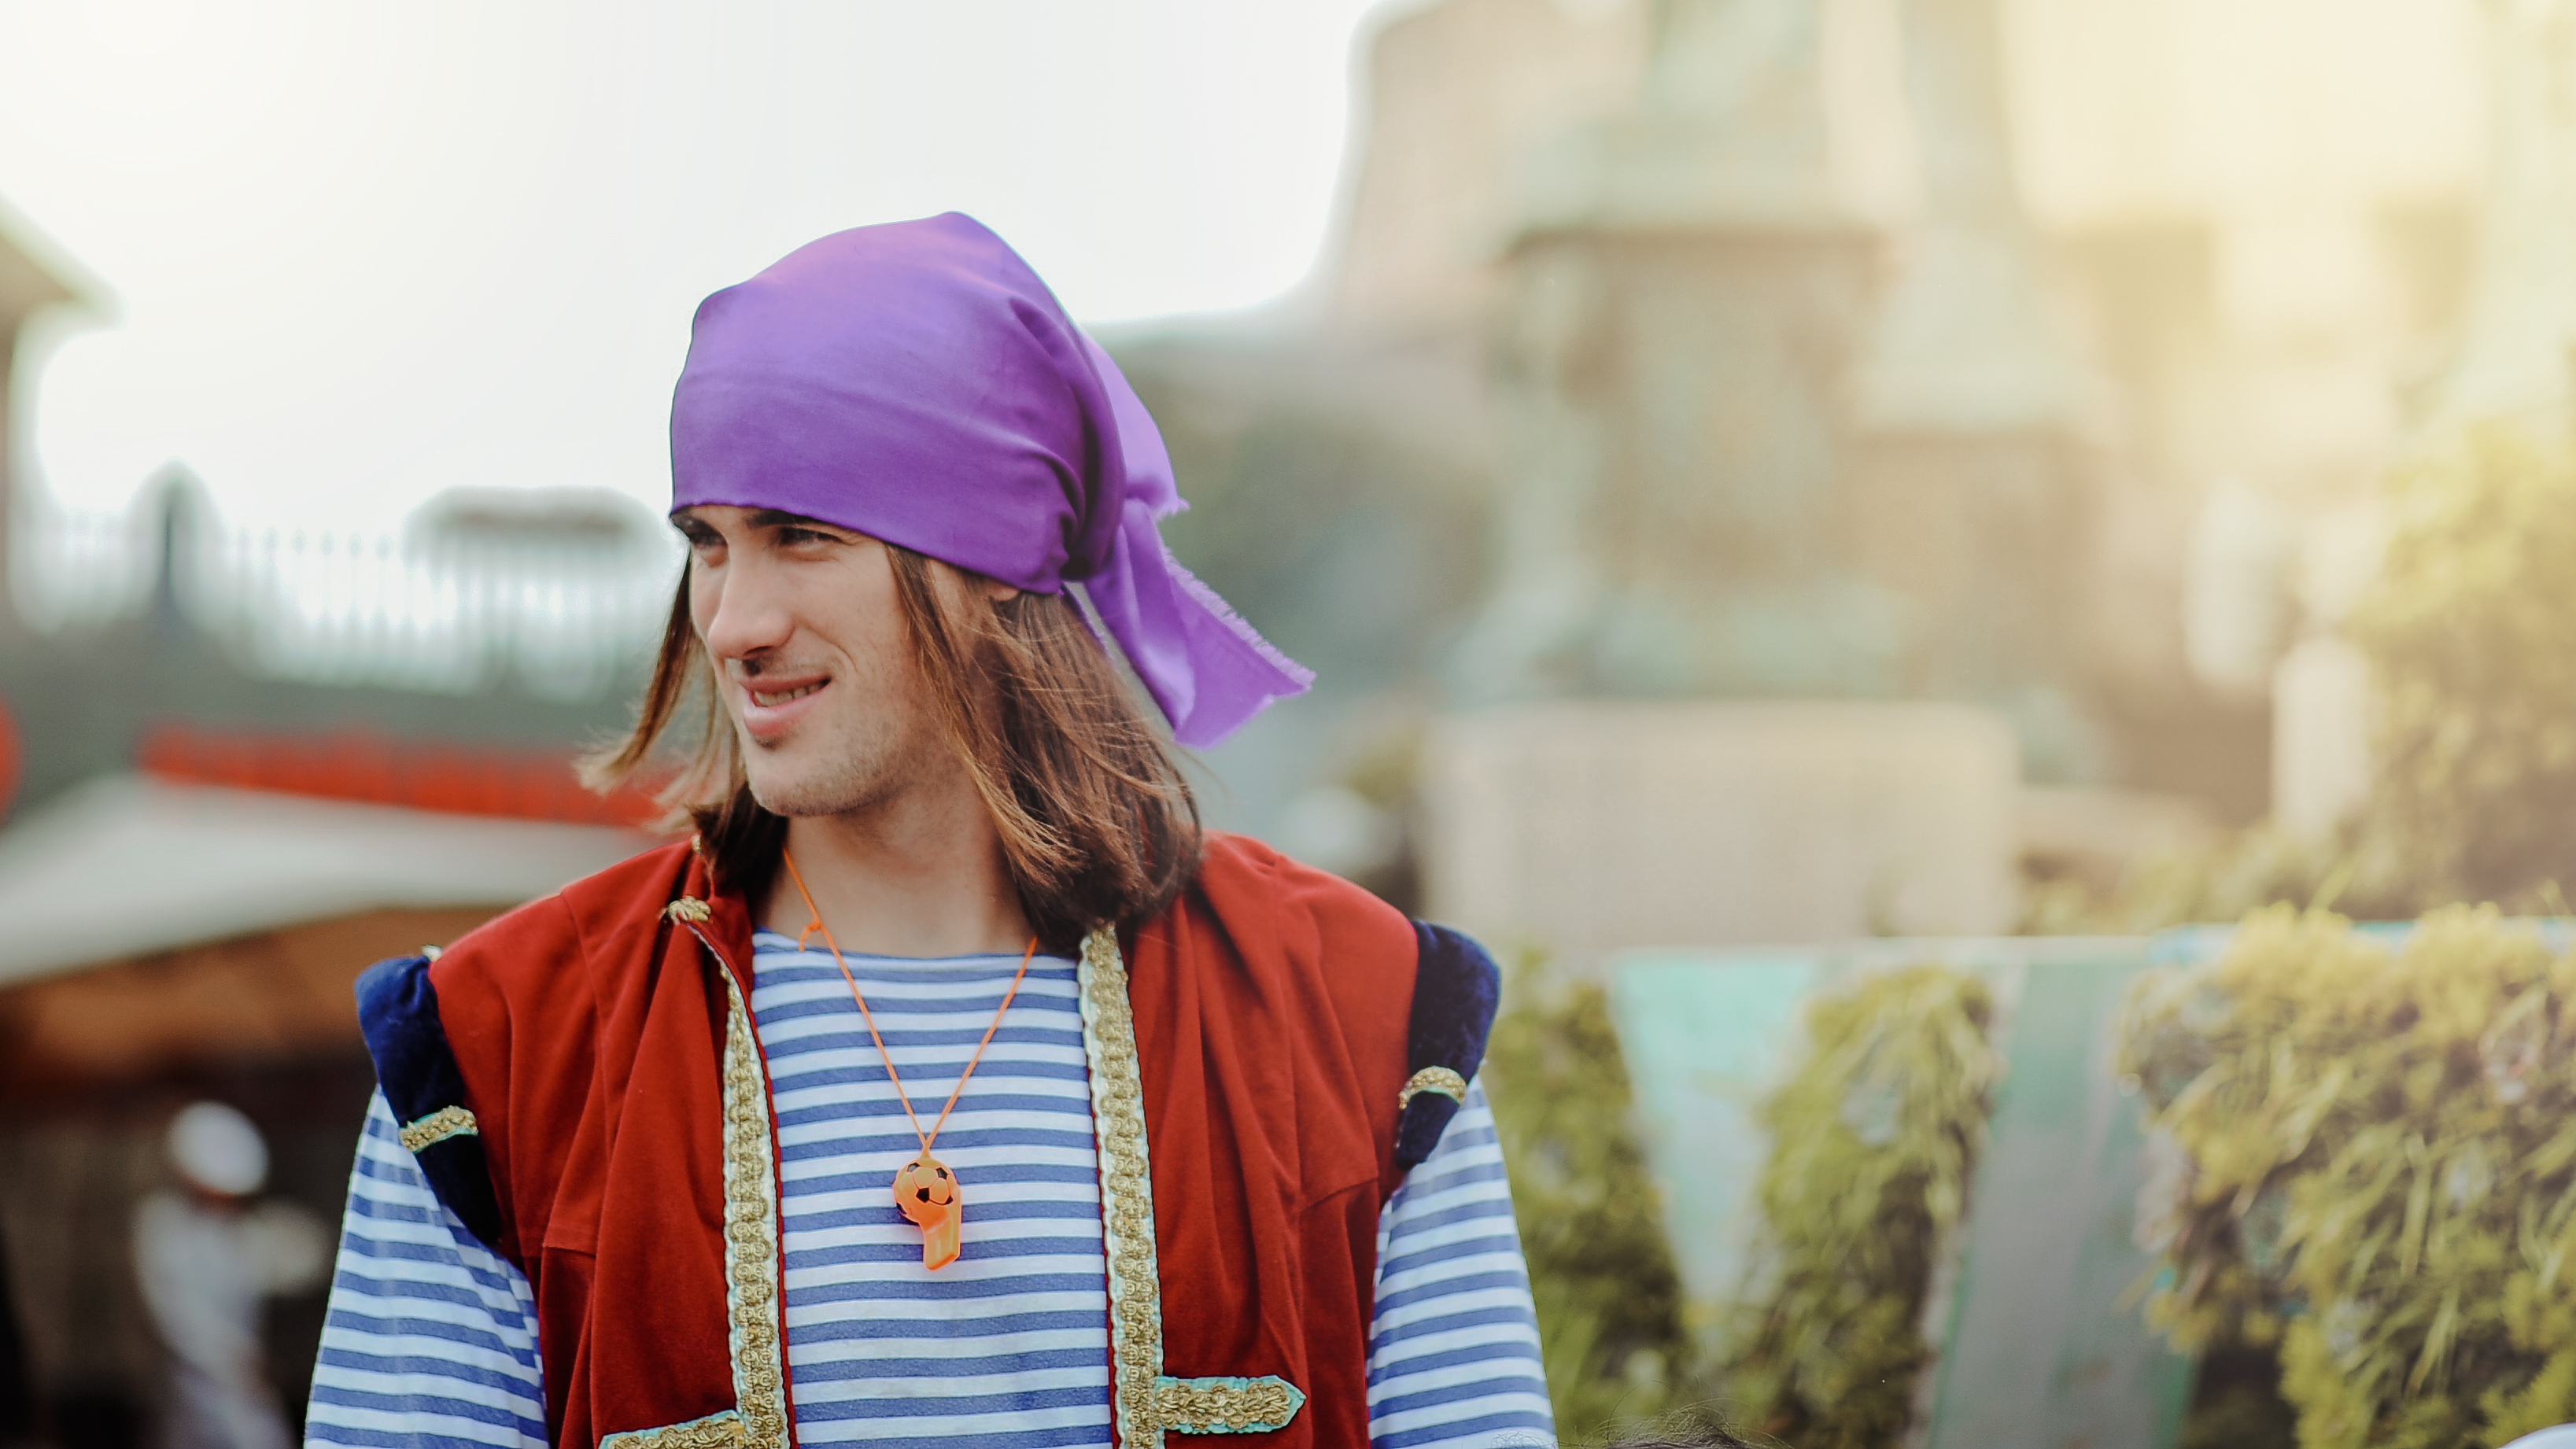
beauty, portrait, headgear, fashion, girl, cap, fun, happiness, hat, smile